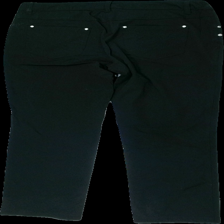
View: back
Type: Trousers
Category: Ladies
Brand: Missing
Colors: Black
Material: 100% nylone
Cut: Regular
Size: L
Season: All
Stains: Minor
Smell: Minor
Price range: <50
Recommended usage: Recycle